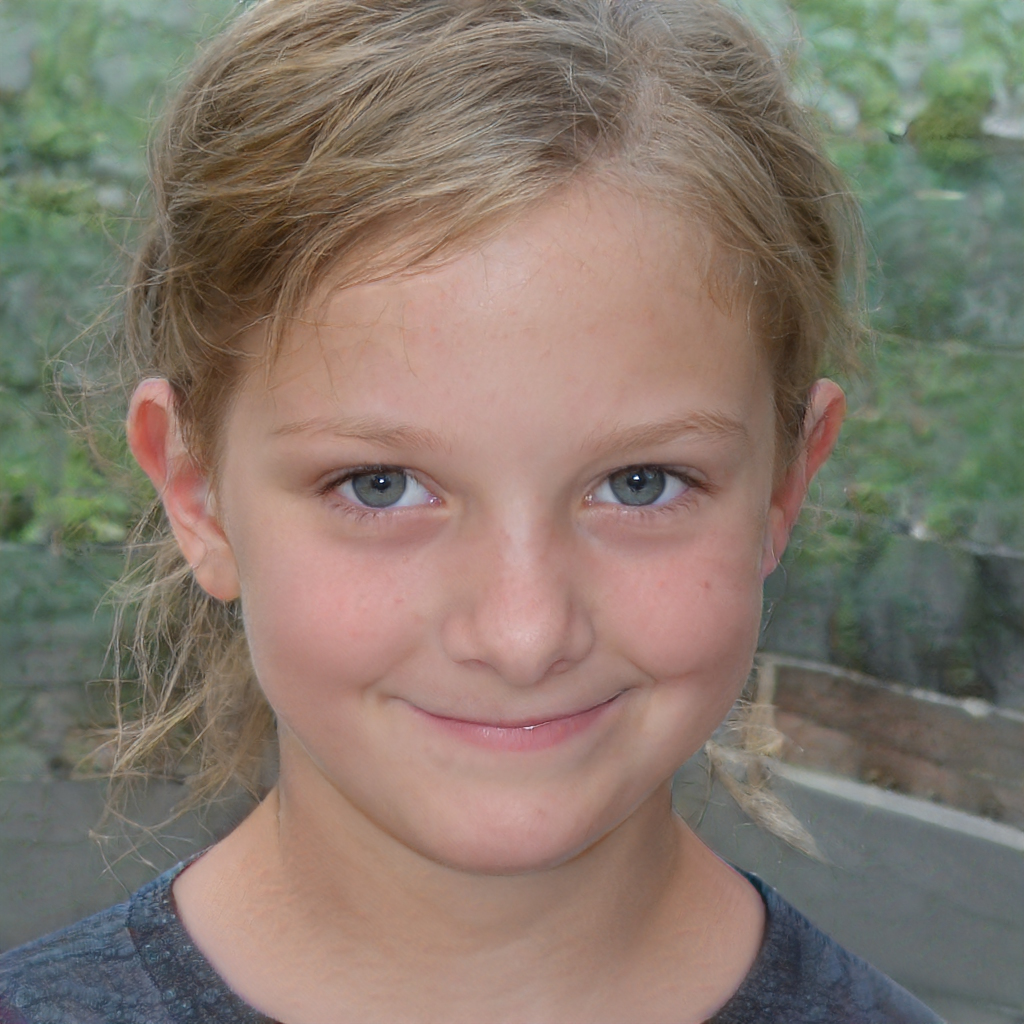
Label: Colored